National Heritage Site (United States)

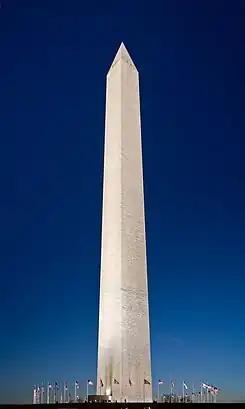
The Washington Monument is listed in the National Register of Historic Places, but though it commemorates the "father of the country", it is not a national monument.

A National Heritage Site in the United States is a location important to the cultural heritage of a particular state that has been promoted to national status, as well as sites that have been deemed nationally important by central heritage agencies.